Woody Deck

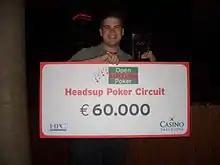
Woody Deck at the Barcelona HPC

Woody Deck (born June 8, 1983, in Nashville, TN) is an American professional poker player residing in Vilnius, Lithuania.